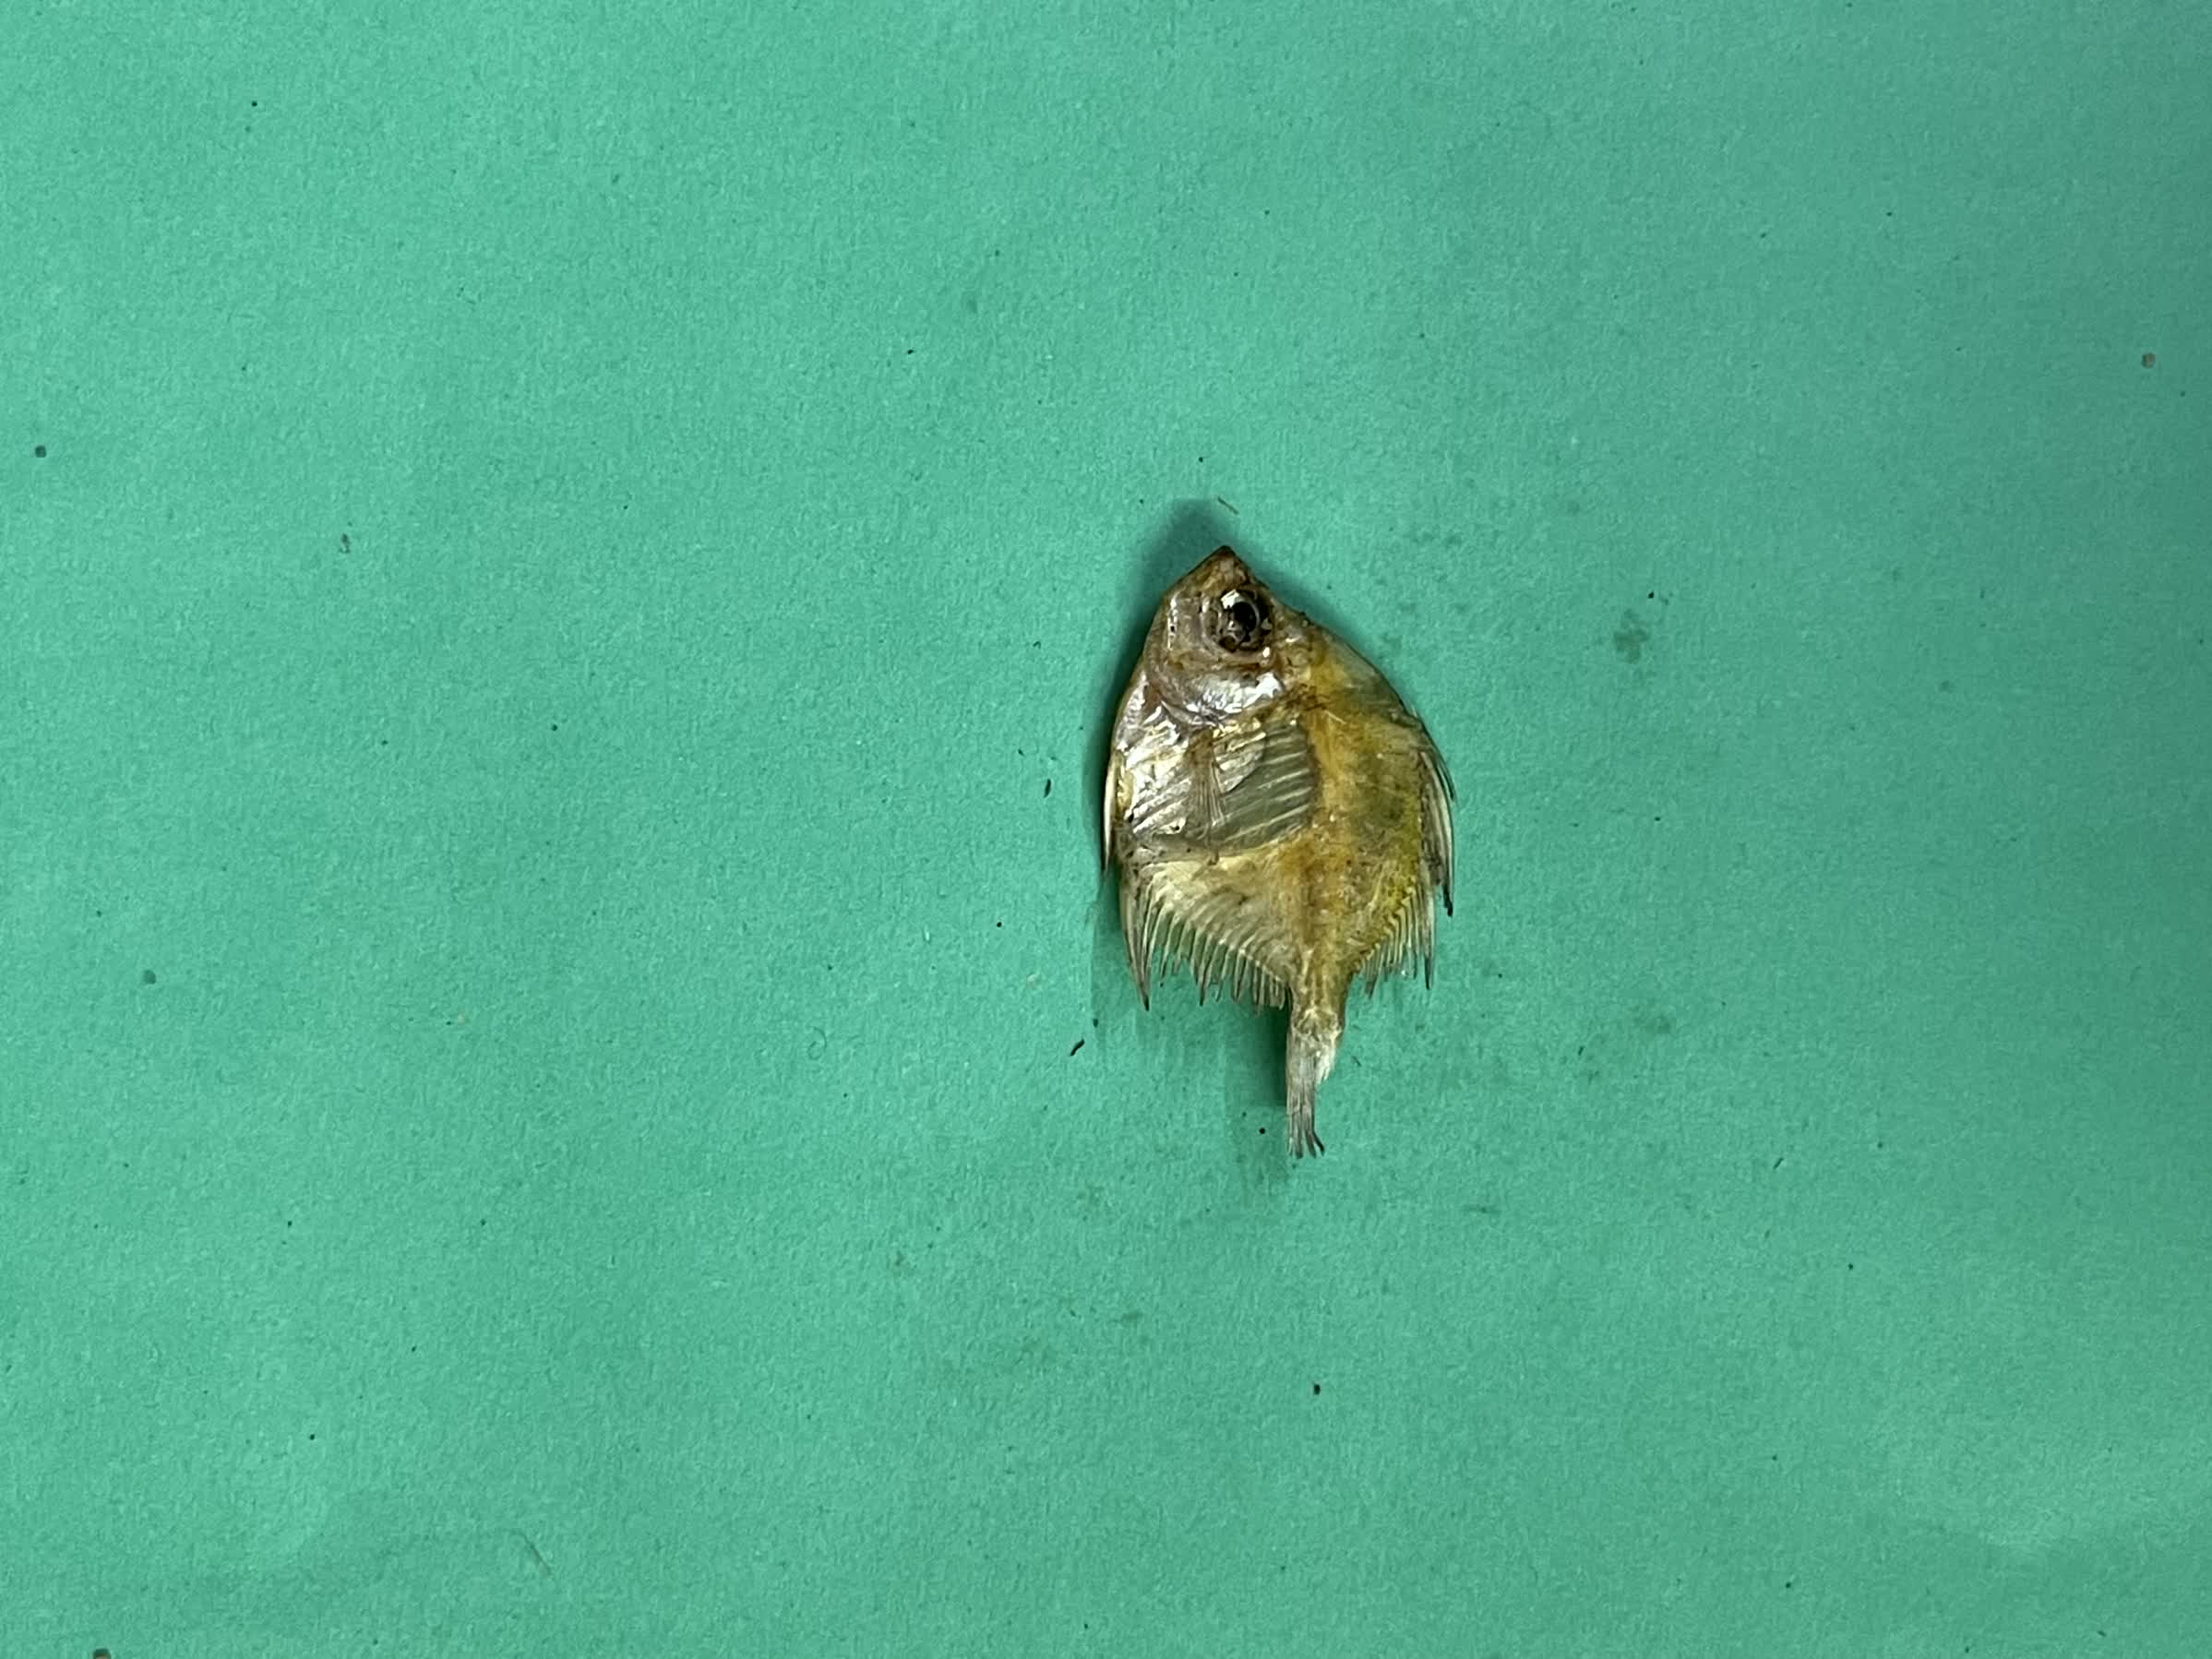
Species: Chanda